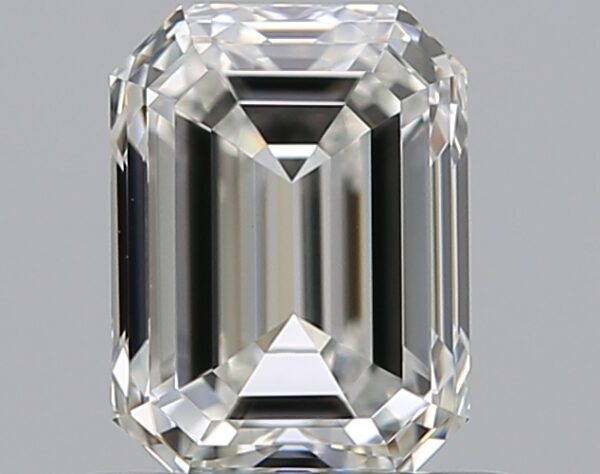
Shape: emerald
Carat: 0.7
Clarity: VVS2
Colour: H
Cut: EX
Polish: EX
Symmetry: VG
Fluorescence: N
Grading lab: GIA
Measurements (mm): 5.75 x 4.26 x 2.9